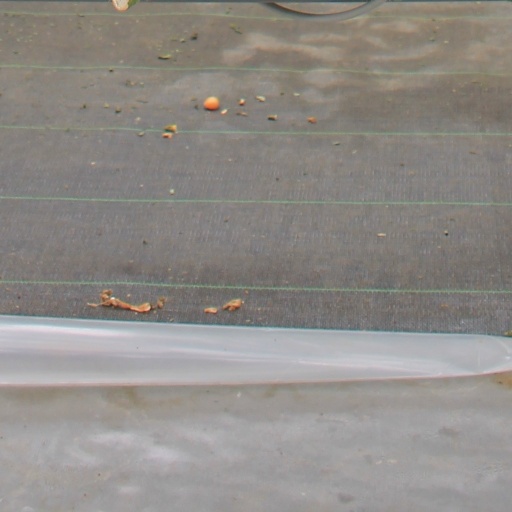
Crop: tomato